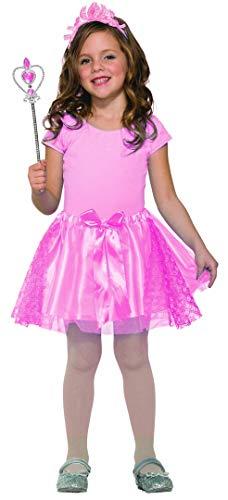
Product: Forum Novelties 80044 Princess Kit-Like 79515, Standard, One Size, Pink
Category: Toys & Games | Party Supplies
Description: PINK PRINCESS tutu-skirt with elastic satin waist band; silver wand with pink gems, and shimmer crown headband with pink jewels and trimmed with lace.
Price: $9.16
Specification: ProductDimensions:1x1x1inches|ItemWeight:4.2ounces|ShippingWeight:4.2ounces(Viewshippingratesandpolicies)|ASIN:B07DK4Q2PY|Itemmodelnumber:80044|Manufacturerrecommendedage:4yearsandup